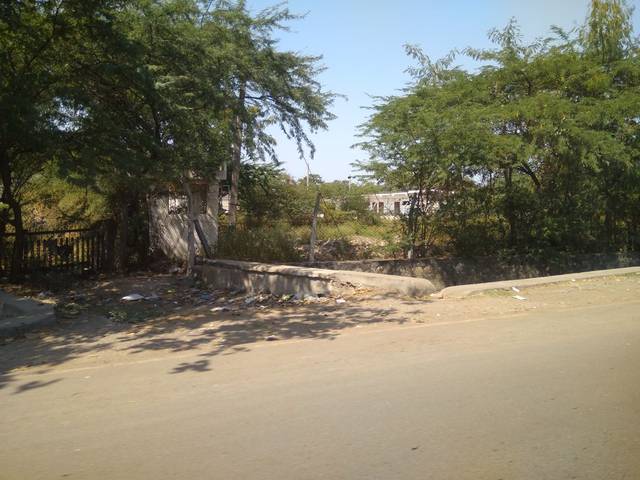
Region: India
Coordinates: 22.447, 70.066